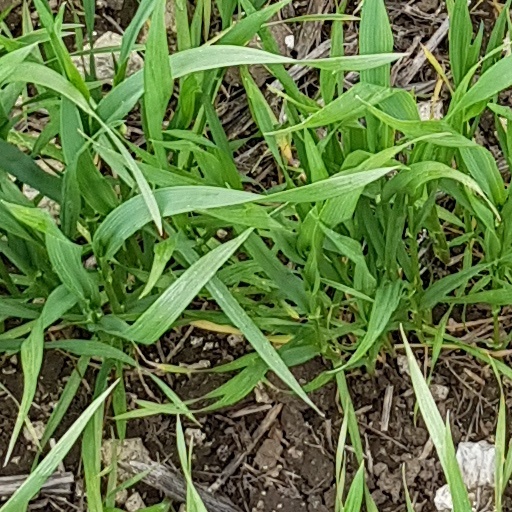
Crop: wheat